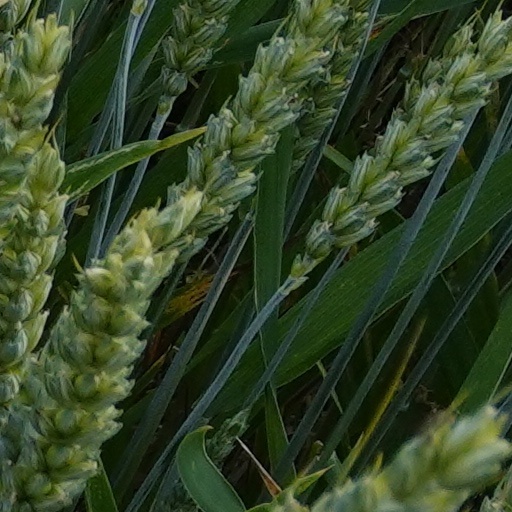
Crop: wheat